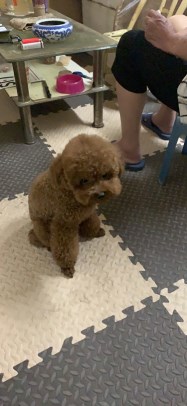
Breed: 2925-n000114-toy_poodle